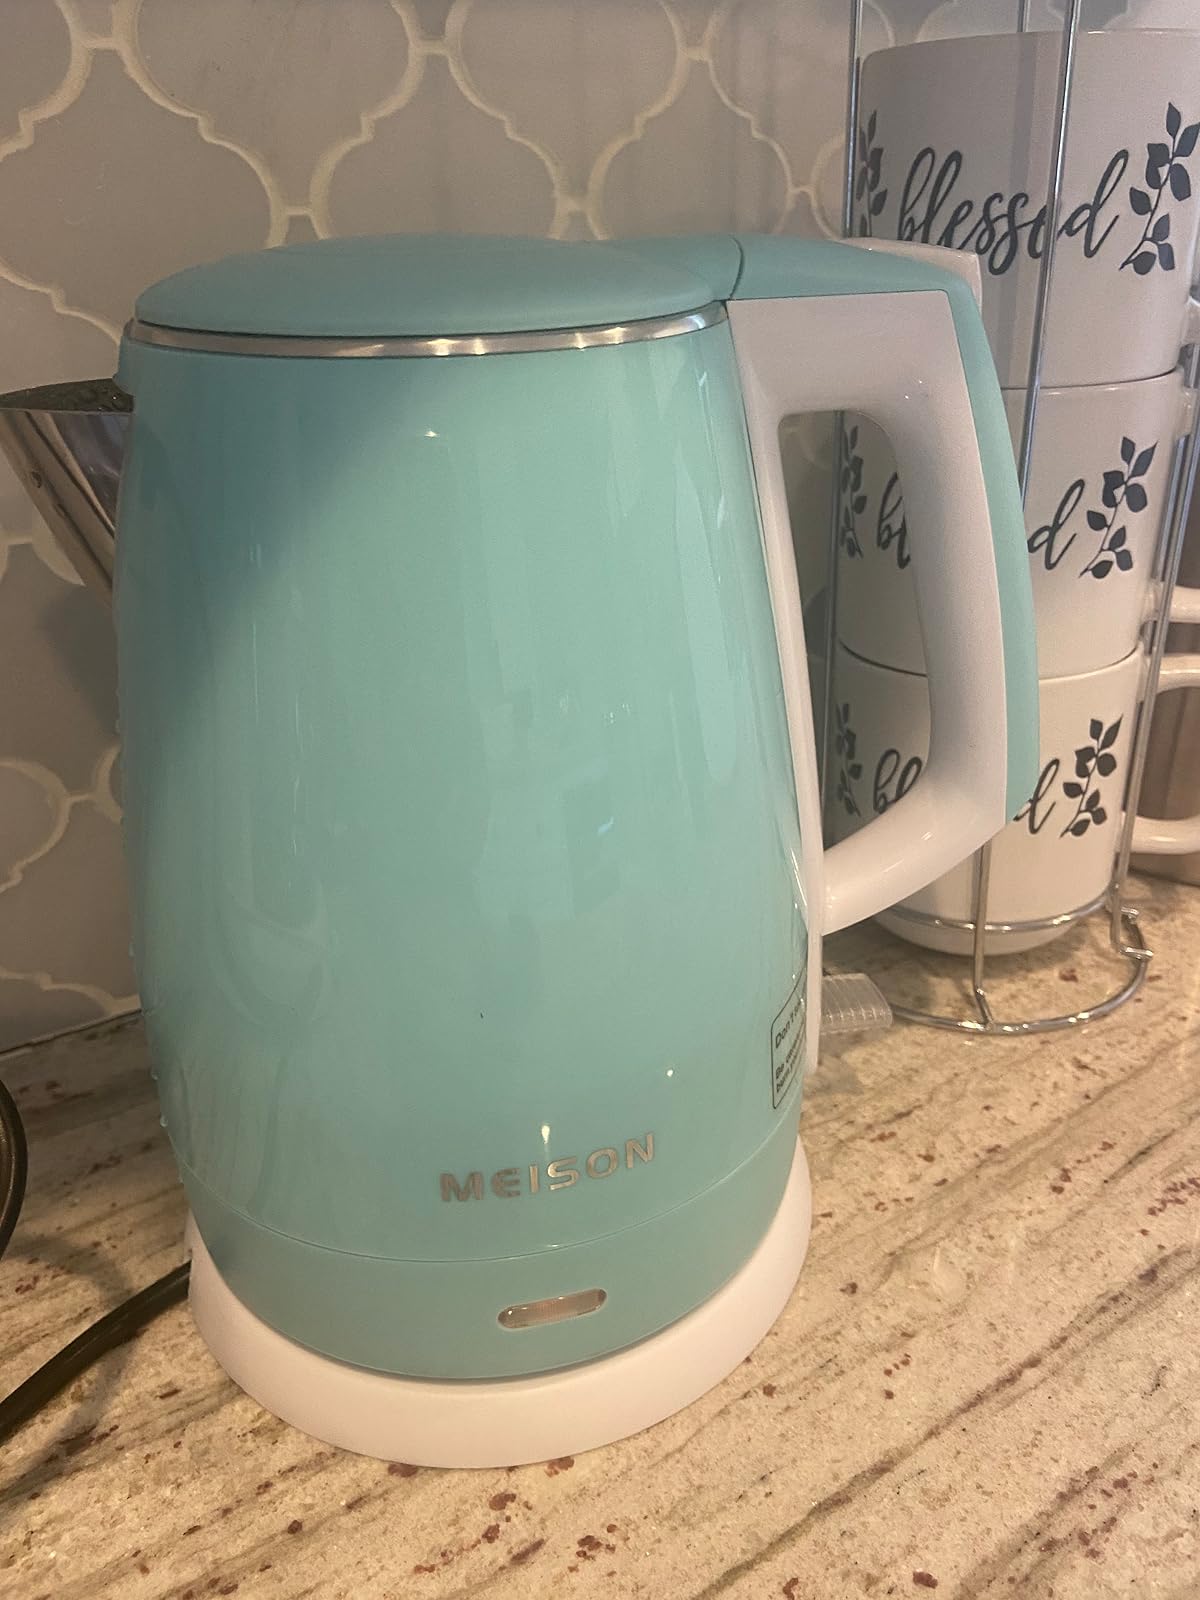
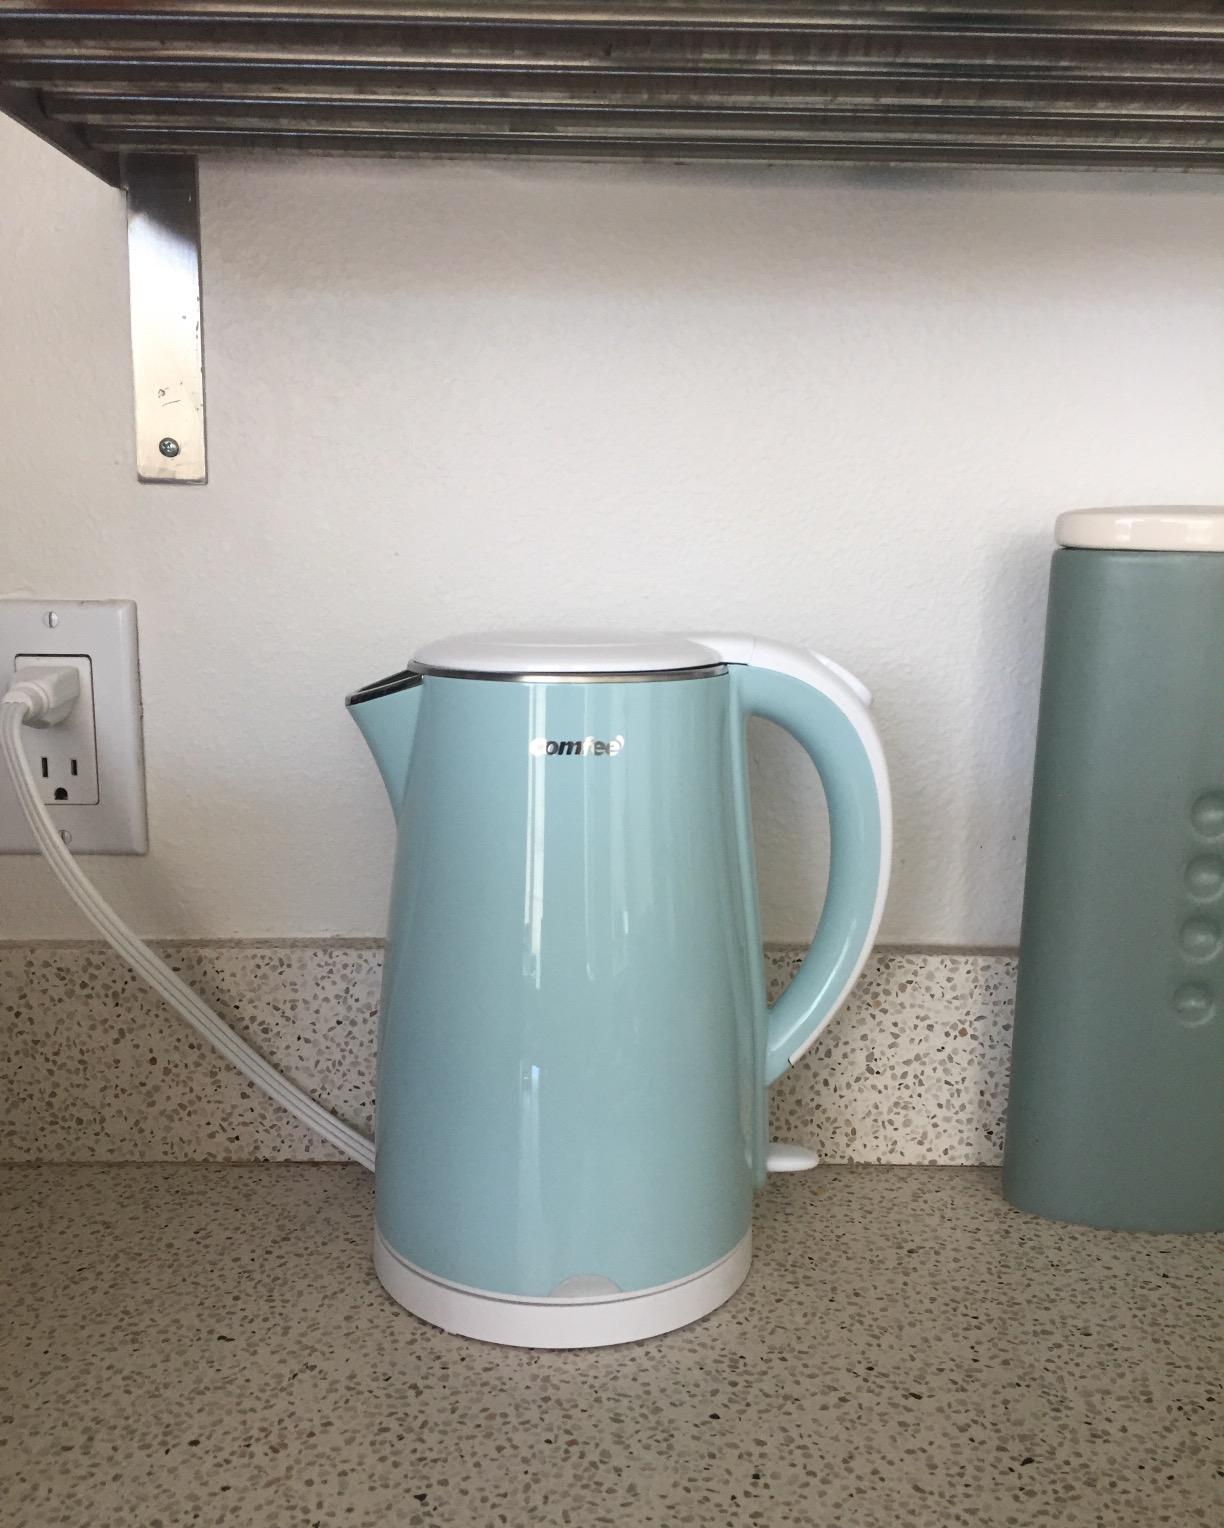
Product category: items_kettle
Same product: no